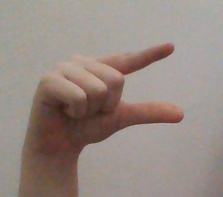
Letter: dal